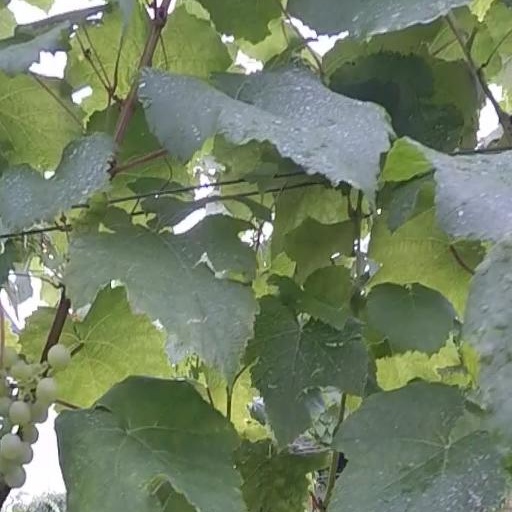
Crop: grape